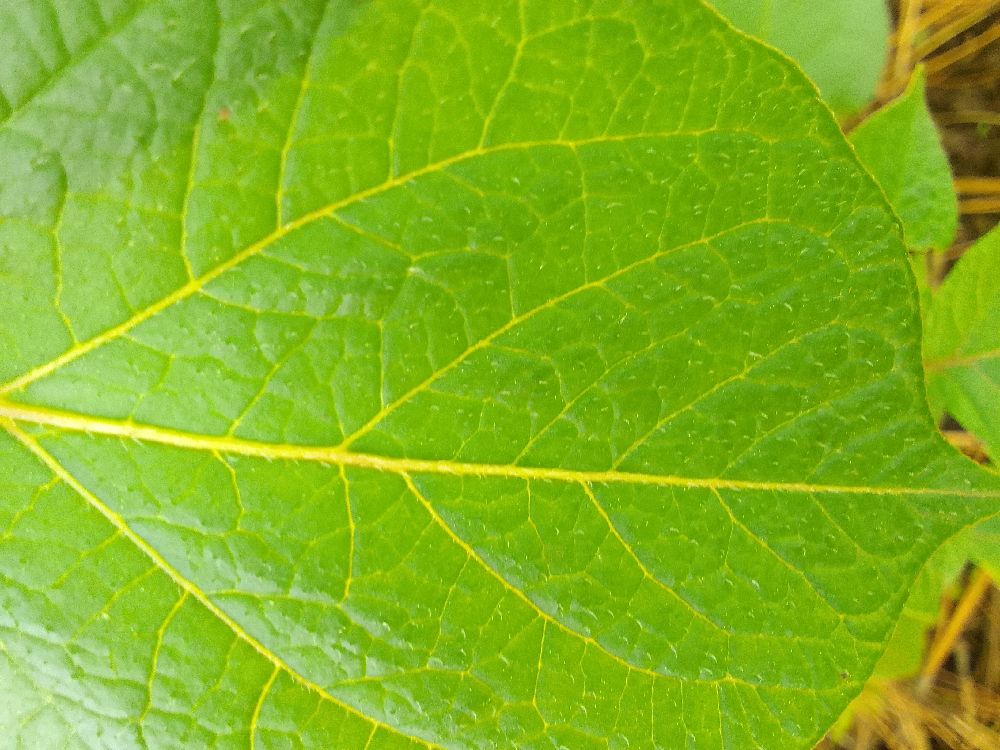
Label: Healthy